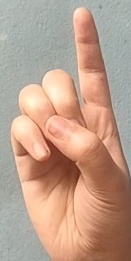
ASL sign: D